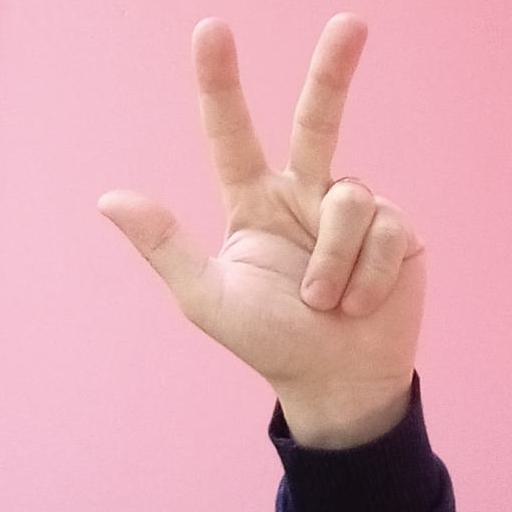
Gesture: three2